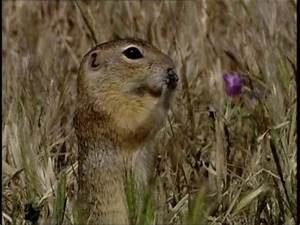
Label: scoiattolo